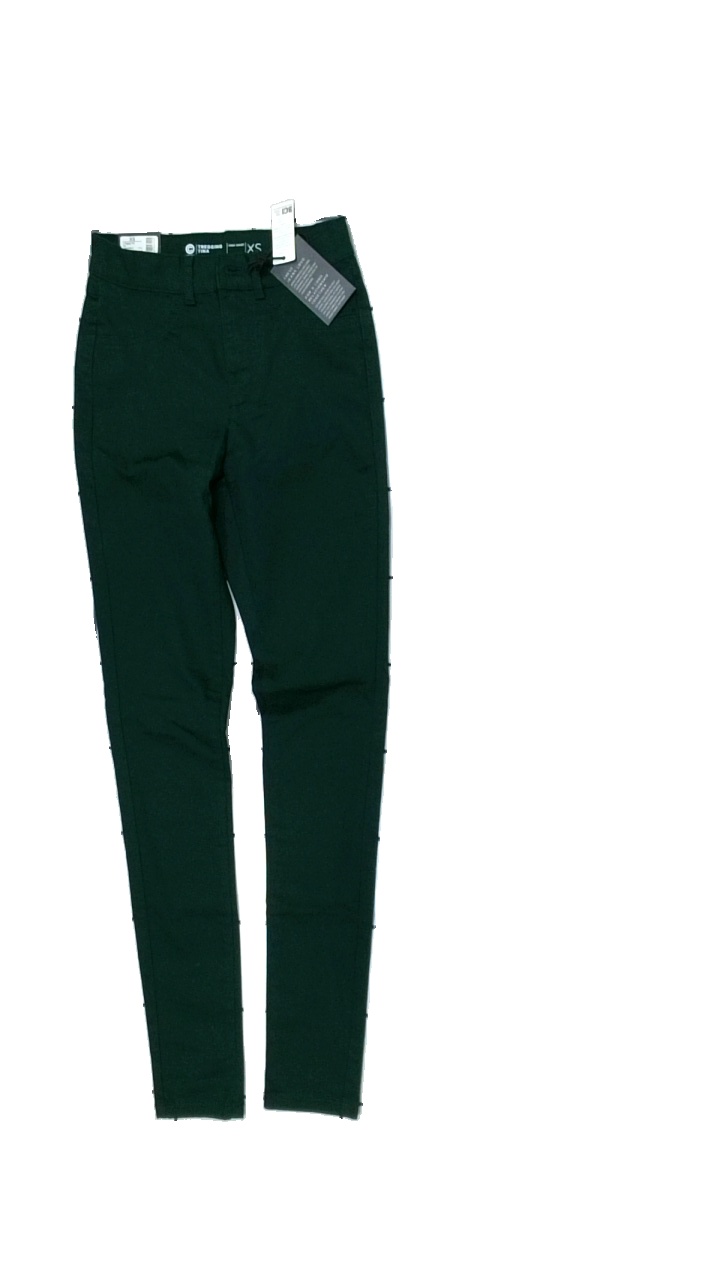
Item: Jeans (Ladies)
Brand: Tregging Tina
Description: tighta jeans
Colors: Green
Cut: Tight
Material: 65% bomull 33% polyester 2% elestan
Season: All
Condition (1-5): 5
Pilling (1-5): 5
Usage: Reuse
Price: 50-100